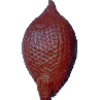
Label: Salak 1